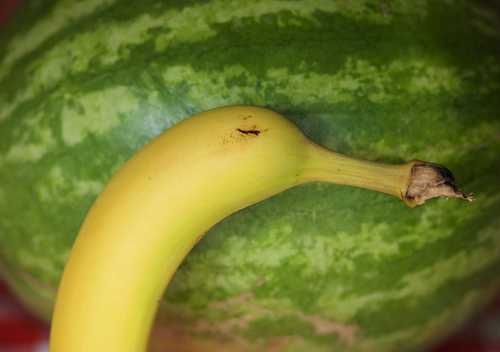
Label: Banana